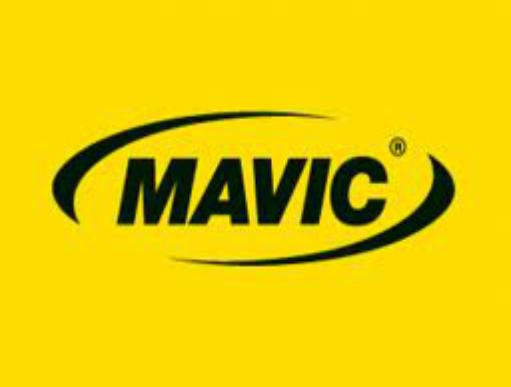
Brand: Mavic
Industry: Electronic